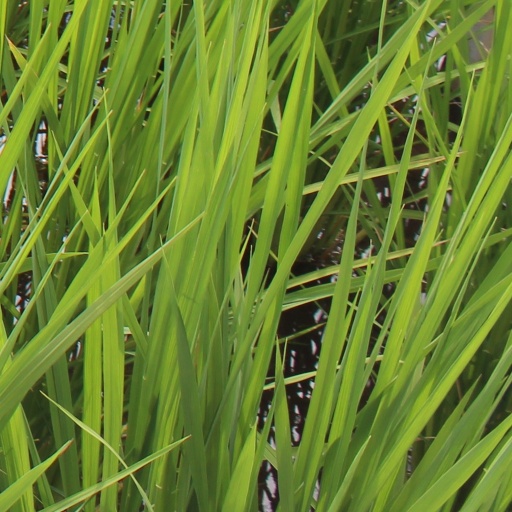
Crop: rice